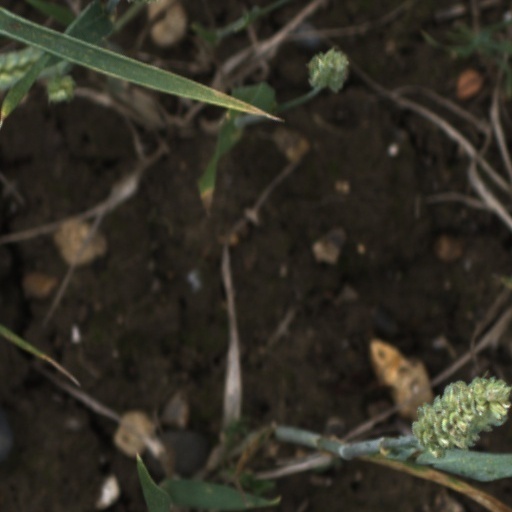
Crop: wheat